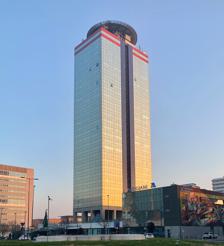
Building: Crystal Palace, Brescia
Country: Italy
Year built: 1992
Skyscraper in Brescia, Italy Crystal Palace Crystal Palace ( Italian ) General information Location Brescia , Italy Coordinates 45°31′29″N 10°12′56″E / 45.524597°N 10.215633°E / 45.524597; 10.215633 Construction started 1988 Completed 1992 Opened 26 June 1992 Height Roof 110 m (360 ft) Technical details Floor count 27+3 Design and construction Architect(s) Bruno Fedrigolli Crystal Palace is a skyscraper in Brescia . History The Crystal Palace was built in 1988–1992 based on a design by architect Bruno Fedrigolli (1921–1995), whose studio was known not only for the importance of the commissioned works but also for the location in the attic of what was the Brescia's first skyscraper in Piazza Vittoria , the Torrione INA . Disputes During the period of its construction, a dispute arose between the Lombardy Region and the Province of Brescia because the skyscraper, according to the project (1985), with 131 metres (430 ft) of height would have exceeded the height record of the Pirelli Skyscraper (at the time the highest in Italy) by approximately 4 metres (13 ft). After a few months the Region issued an order to immediately suspend, until the project had been revised, the construction of the Crystal Palace, which nevertheless remained the tallest skyscraper in Brescia. This is not the only bureaucratic obstacle in the history of the structure, whose helicopter landing platform , which together with the red band on the penultimate floor characterizes it stylistically, is unfortunately not ENAC compliant with regards to fire extinguishing devices. Architecture and design The building is 110 metres (360 ft) high and has 27 floors above ground and 3 underground, the structure is made of reinforced concrete and externally finished with blue glass panels. On the ground floor it houses a commercial gallery while on the top there is a 600 m 2 (6,500 sq ft) helipad, the east entrance is enriched by an artistic musical fountain, consisting of a large metal structure supporting some bells, which are struck by clappers moved by balance wheels, in turn activated by the fall of water into the spoons placed at the opposite end. The (occasional) operation of the bells is regulated by pistons which free the clappers or block them in such a position as to release them from the movement of the balance wheels. Now, the musical fountain isn't active. The skyscraper is located in Brescia Due , a business district located south of the city centre. See also Wikimedia Commons has media related to Crystal Palace (Brescia) . List of tallest buildings in Italy References ^ a b "Brescia, la ferita che non si chiude" . ^ a b c "Il GRATTACIELO più ALTO nei dintorni di Milano (che voleva essere il più alto d'Italia)" . ^ a b "All'asta per 56mila euro l'eliporto del Crystal Palace (ma non è a norma)" . ^ "Ritratti di Brescia. Città frattale" . v t e List of tallest buildings in Italy Milan Turin Piedmont Region Headquarters (205 m) Grattacielo Intesa Sanpaolo (167.2 m) Torre Littoria (109 m) Milan skyline in 2016 Rome skyline in 2012 Latina Torre Pontina (151 m) Bologna Unipol Tower (127 m) Naples Telecom Italia Tower (129 m) Torre Enel I (122 m) Torre Enel II (122 m) Torre Saverio (118 m) Torre Francesco (118 m) Torre del Consiglio Regionale Campania (115 m) Torre del Tribunale di Napoli A (112.5 m) Rome Torre Eurosky (120 m) Torre Europarco (120 m) Cesenatico Cesenatico Skyscraper (118 m) Brescia Crystal Palace (110 m) Torrione INA (57.2 m) Genoa Matitone (109 m) Piacentini Tower (108 m) Torre San Vincenzo (105 m) MSC Tower (100 m) Rimini Rimini Skycraper (101.5 m) Buildings listed in order of height Building data source: Skyscraper Center See also: Category:Skyscrapers in Italy Portals : Italy Architecture